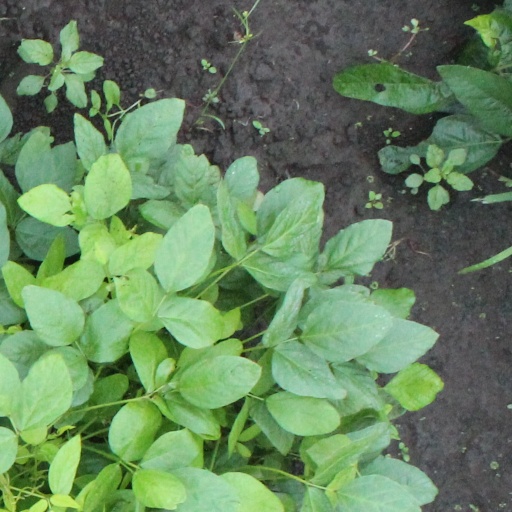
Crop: soybean